List of provosts of Edinburgh

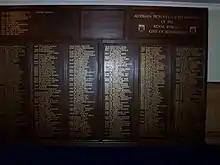
List of lords provost in Edinburgh City Chambers

The Right Honourable Lord Provost of Edinburgh is the convener of the City of Edinburgh Council. They are elected by the city council and serve not only as the chair of that body, but as a figurehead for the entire city. They are also ex officio the Lord-Lieutenant of Edinburgh. They are equivalent in many ways to the institution of Mayor that exists in many other countries.